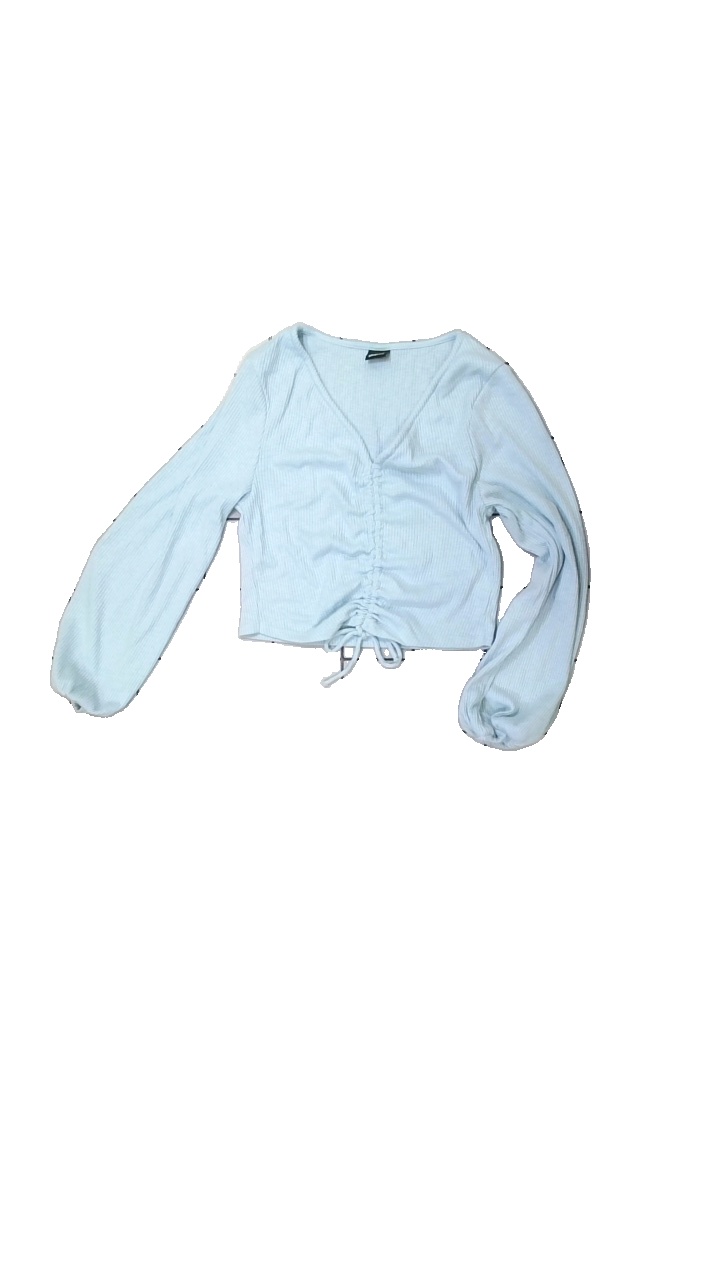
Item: Top (Ladies)
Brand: Gina Tricot
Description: Blue knitted ribbed sweater
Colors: Blue
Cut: V-collar
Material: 68% Polyester 32% Cotton
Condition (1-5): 4
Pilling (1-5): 5
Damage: stain
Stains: Minor
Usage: Reuse
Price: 50-100